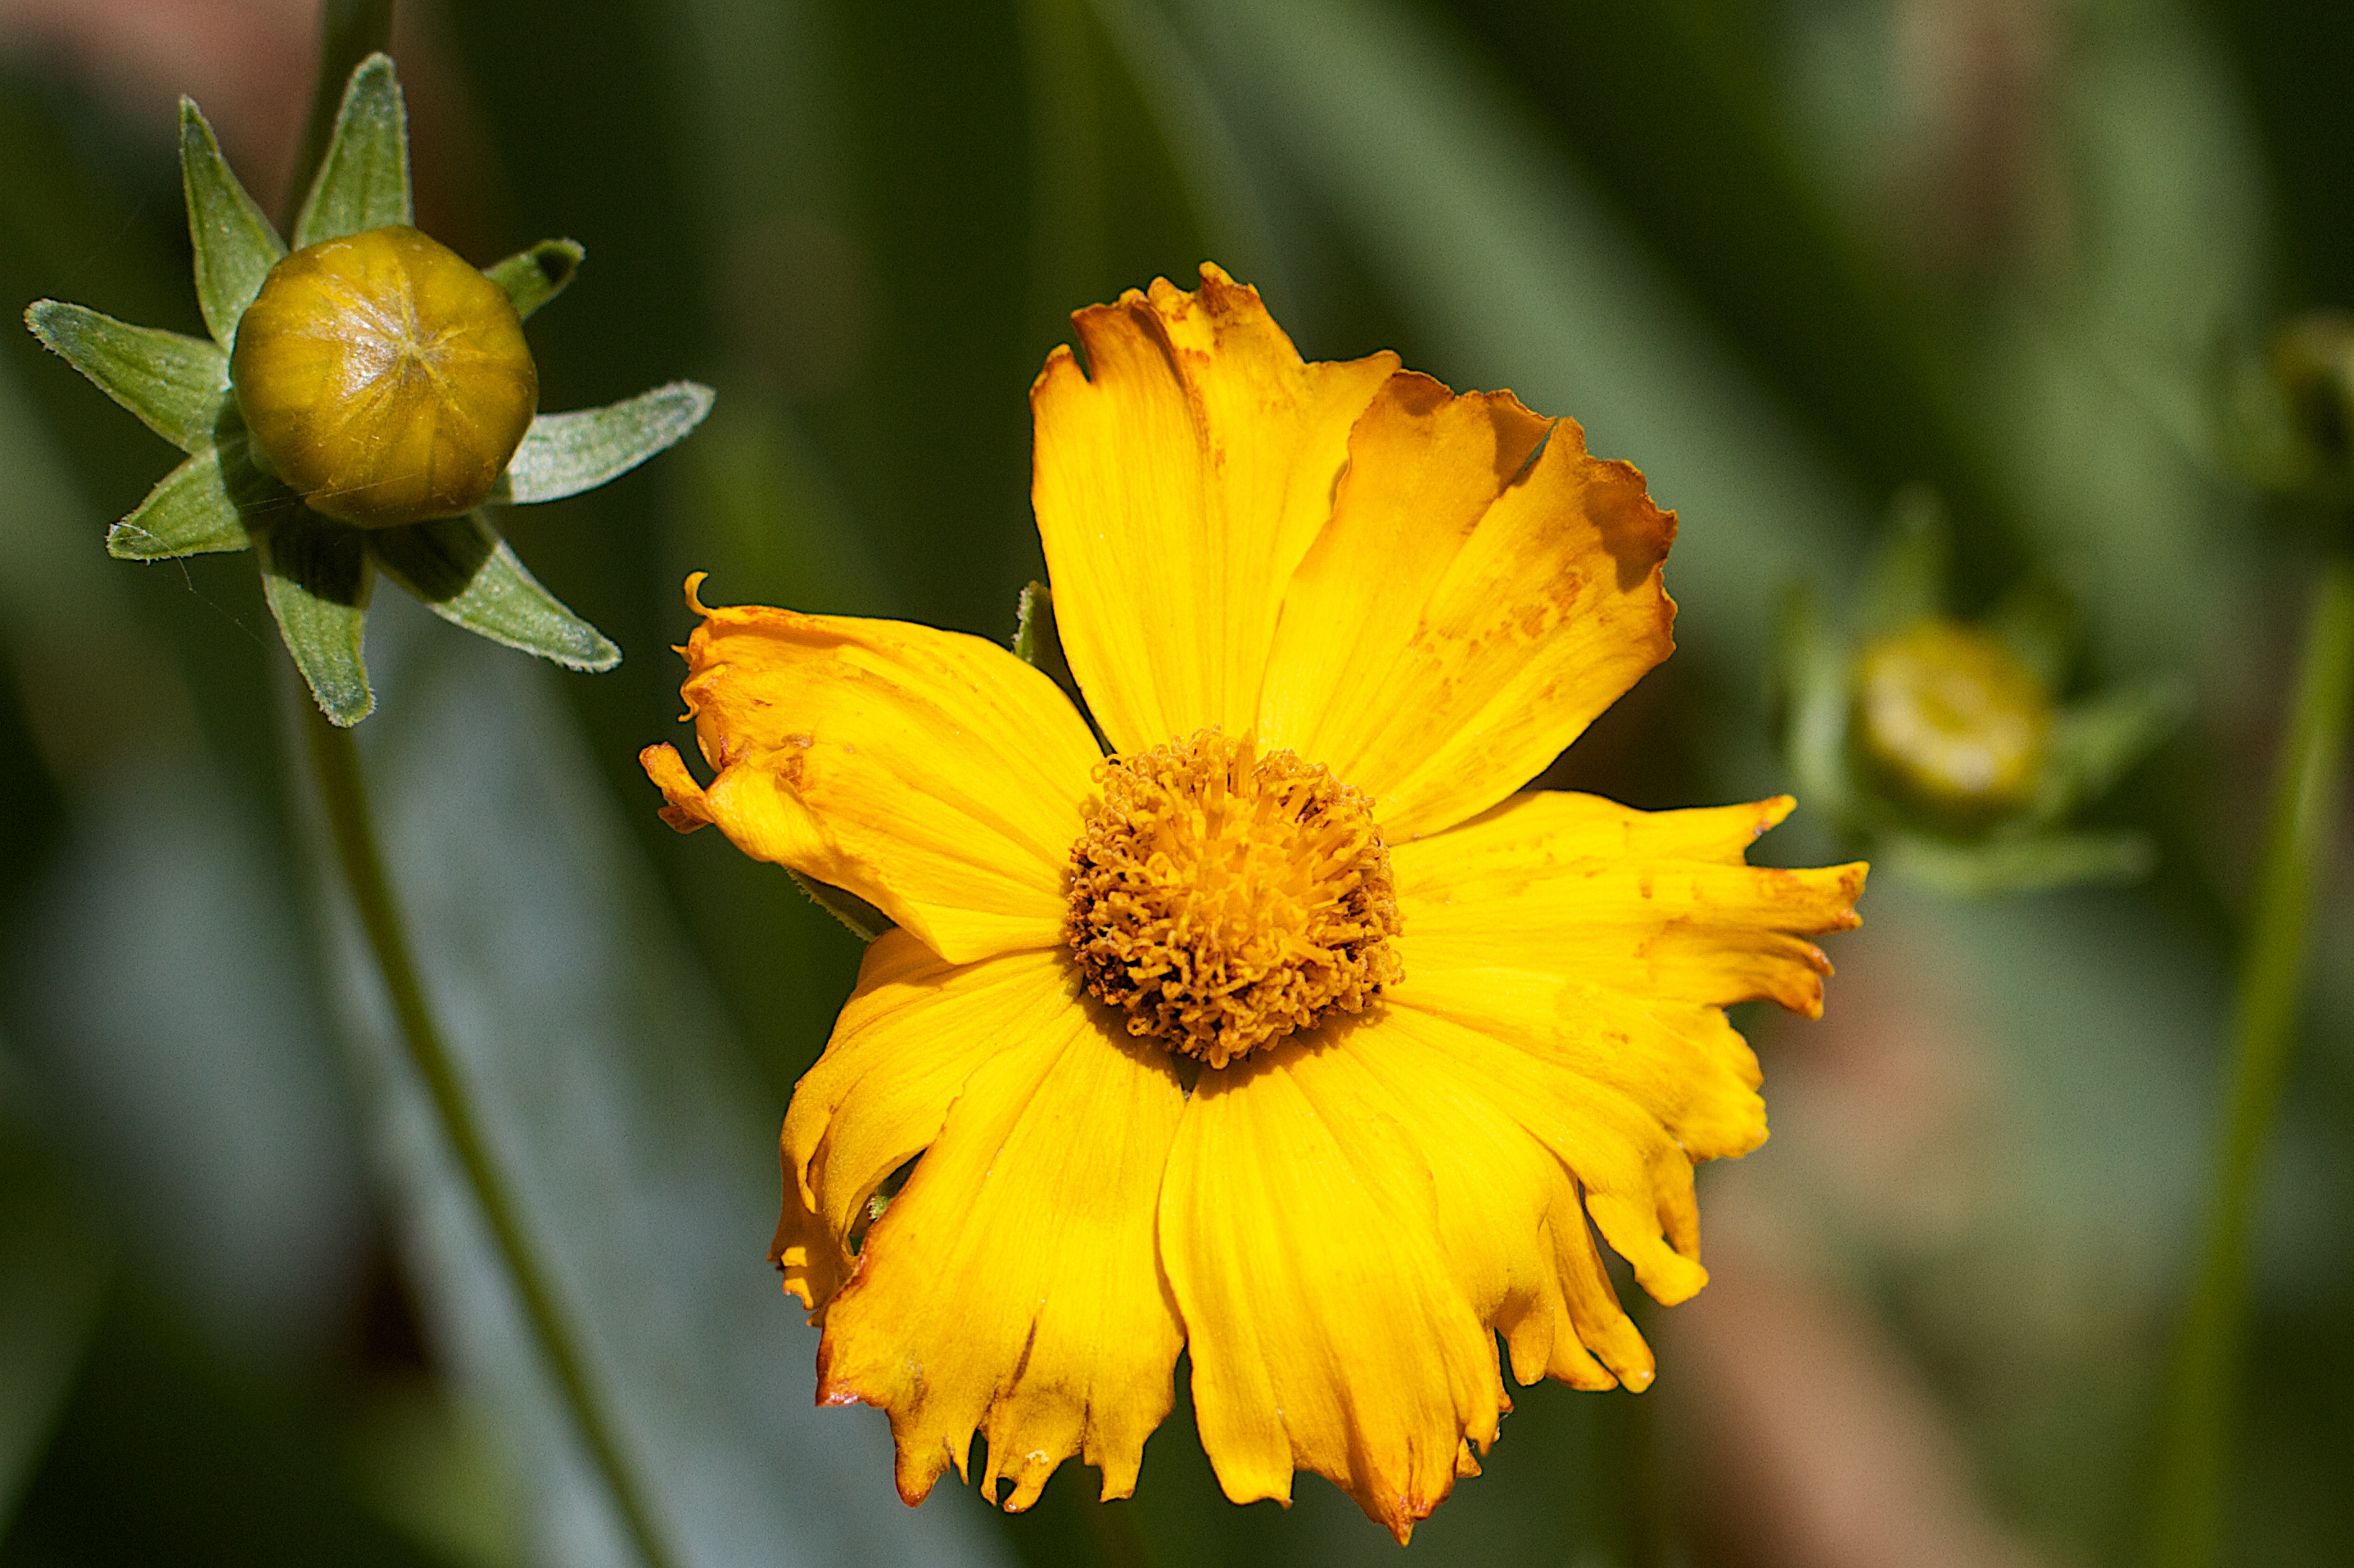
nature, blossom, plant, photography, meadow, sunlight, flower, petal, pollen, herb, insect, botany, yellow, flora, fauna, wildflower, close up, nectar, macro photography, flowering plant, daisy family, plant stem, land plant